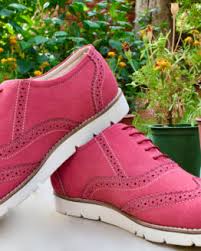
Label: Brogue